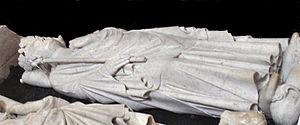
Saint-Denis (Île-de-France), basilique nécropole royale, gisant de Philippe IV dit le Bel, roi de France.